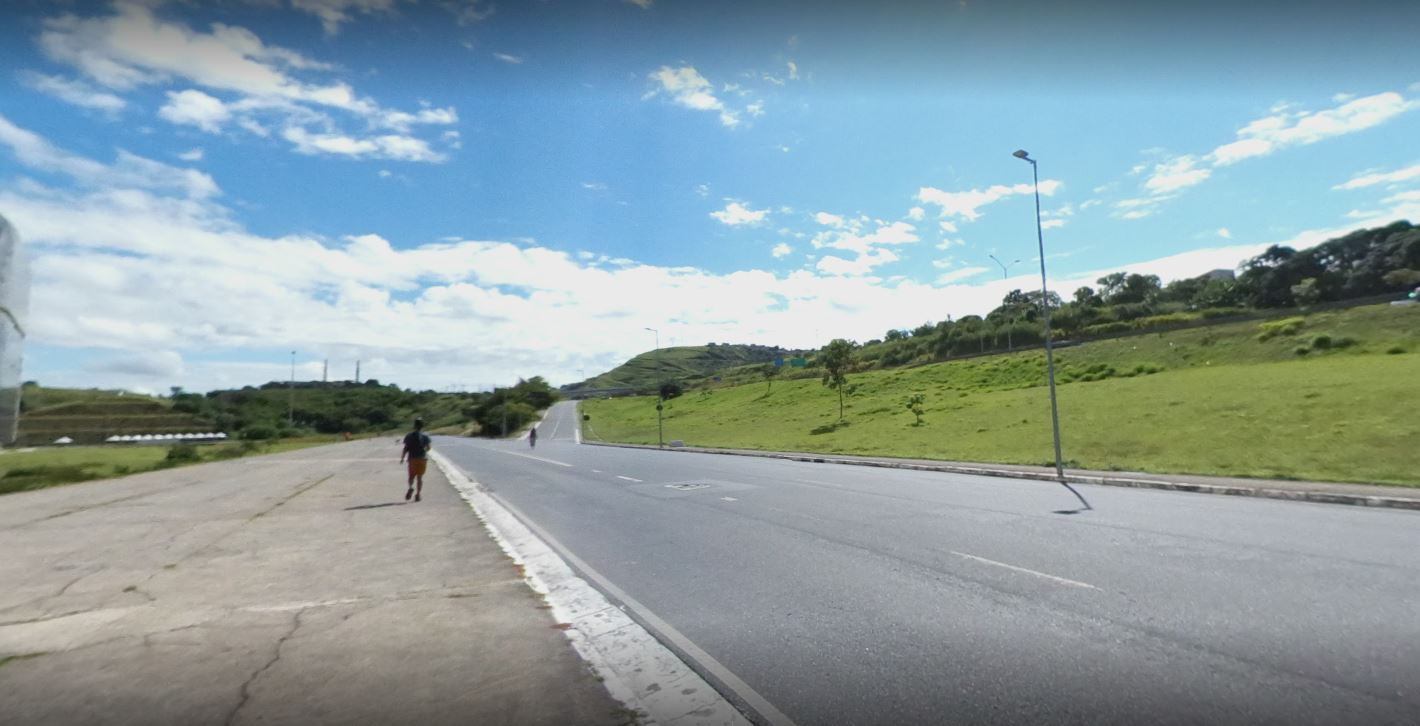
Fire: no
Smoke: no